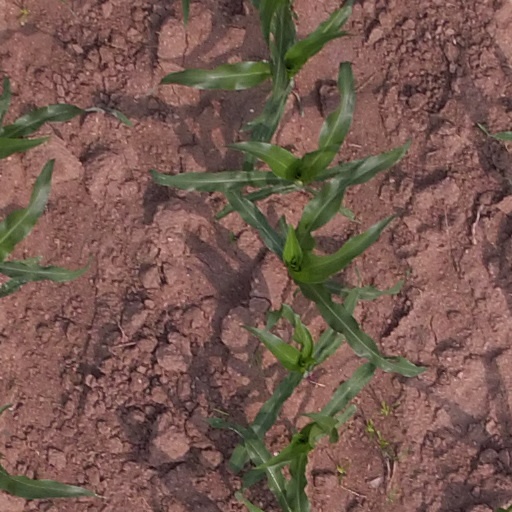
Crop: maize; corn